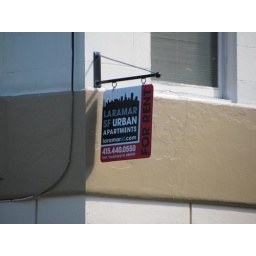
laramar sign under window